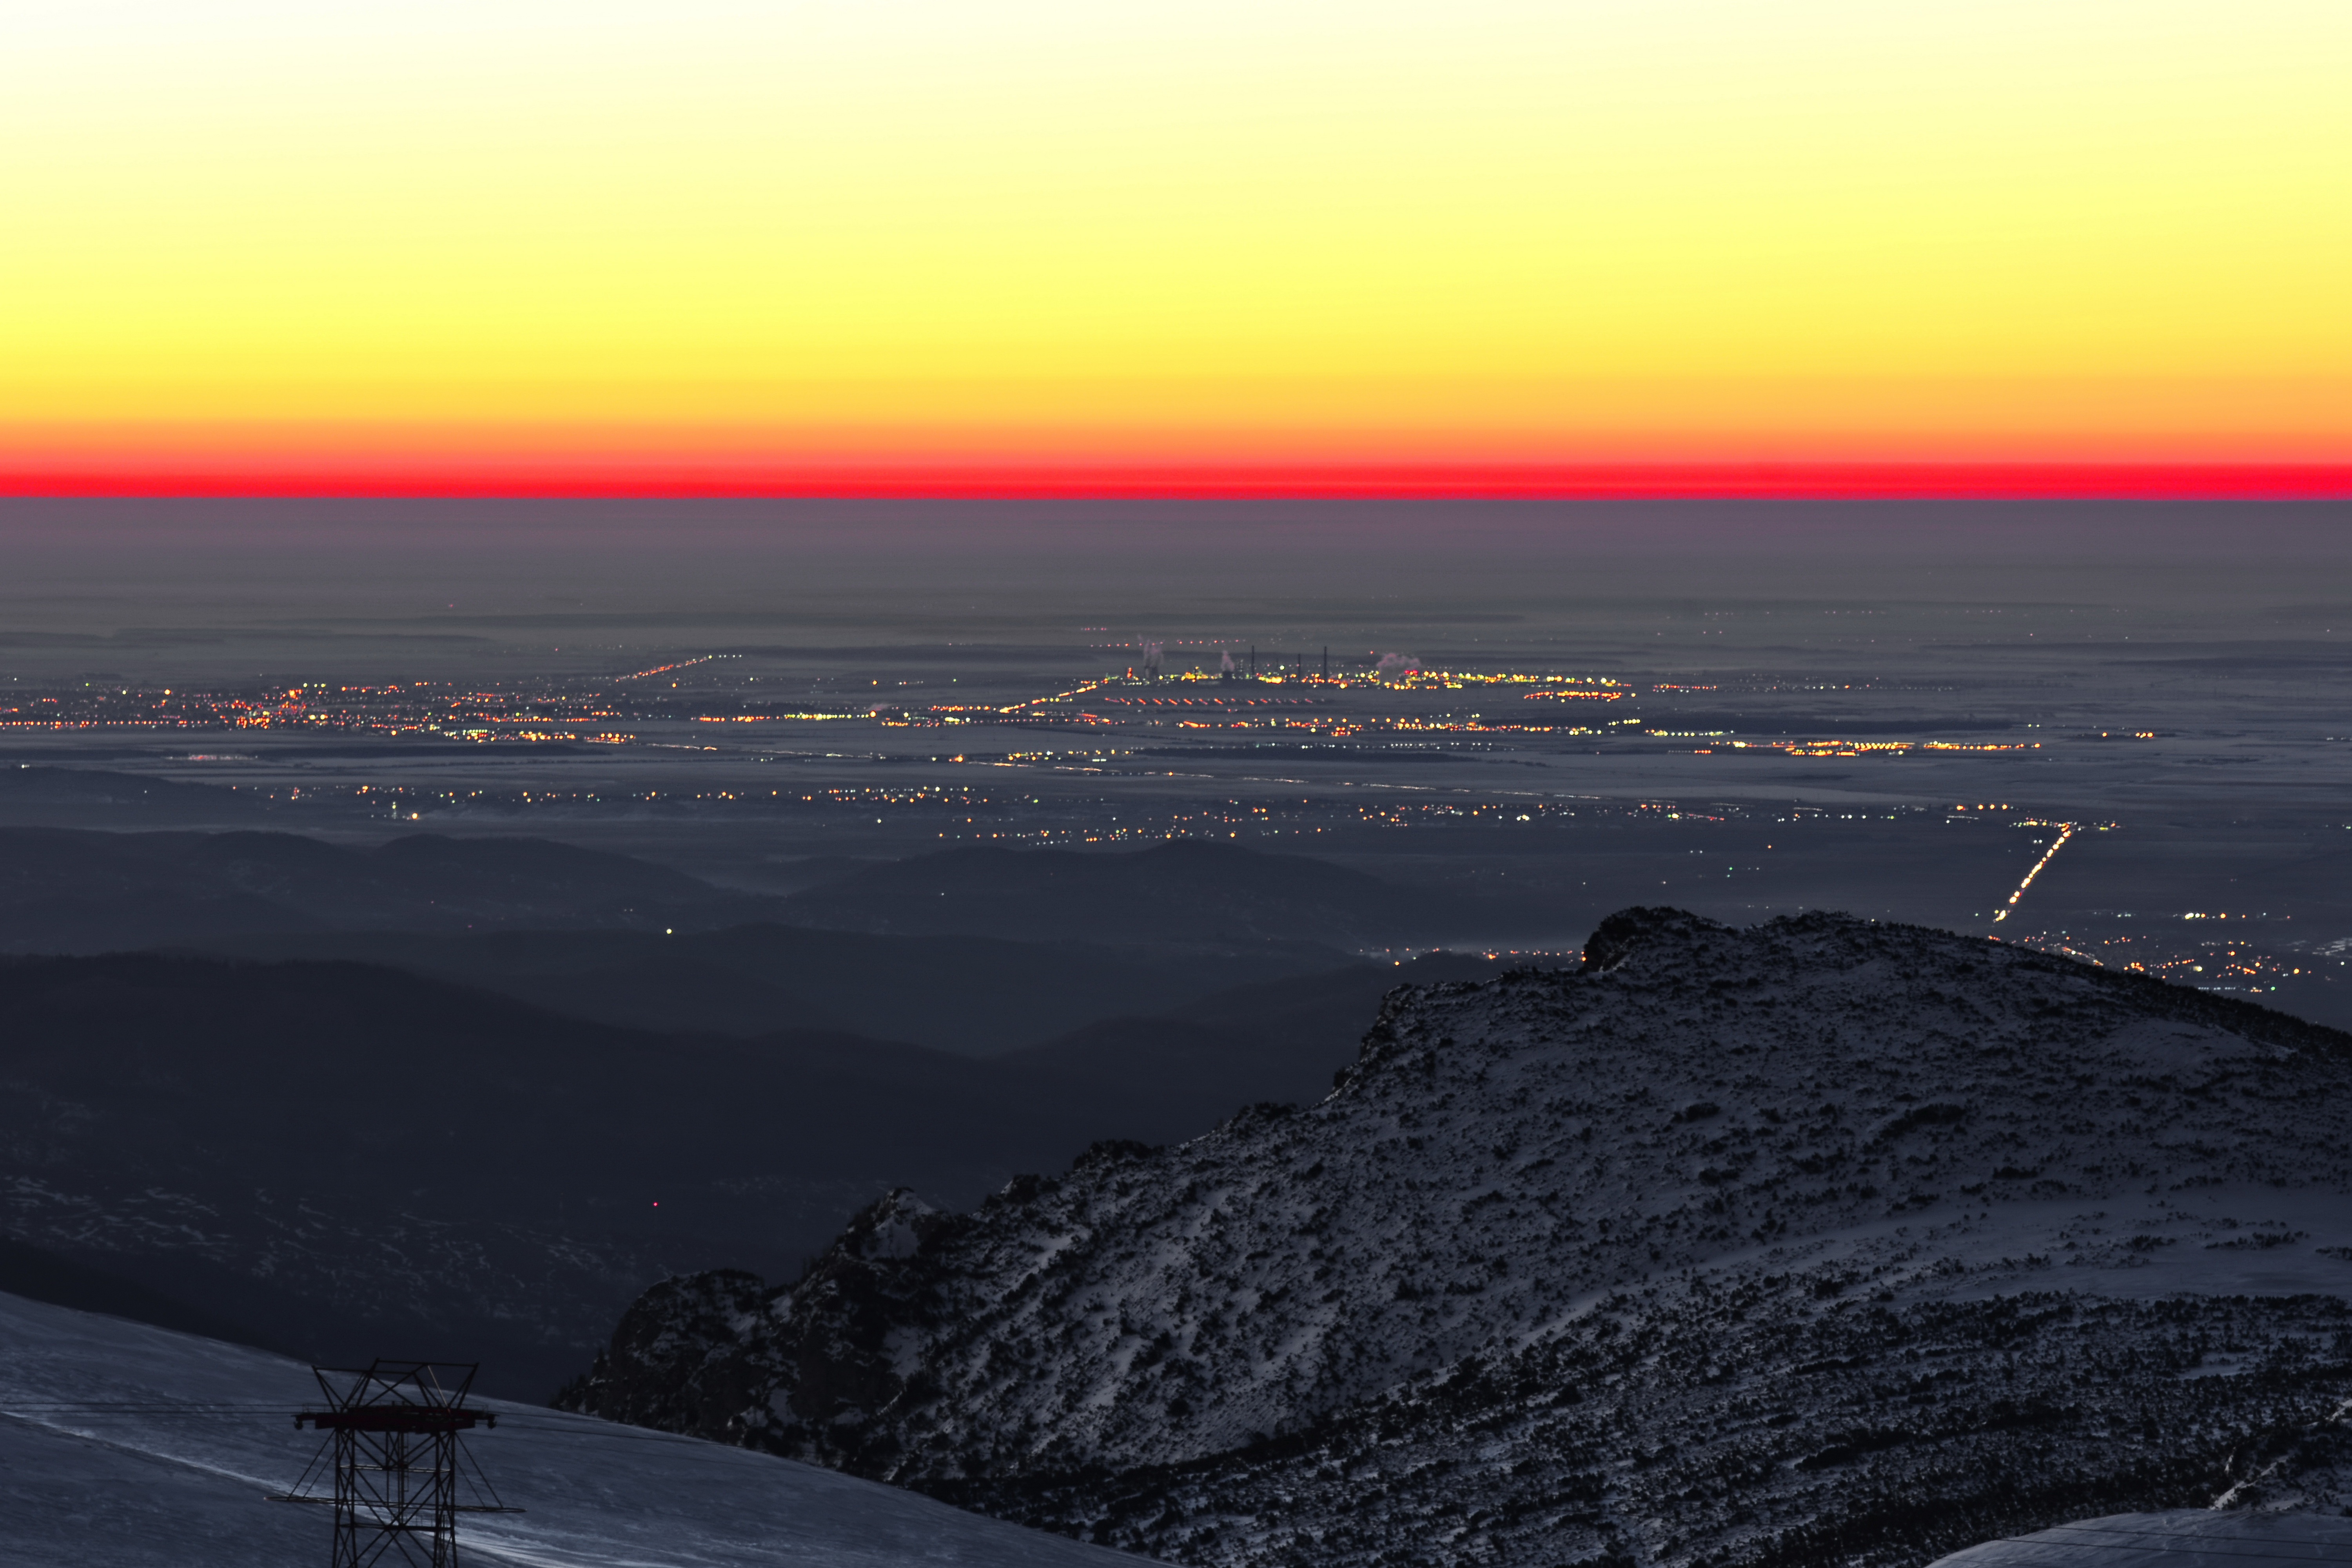
landscape, sea, coast, ocean, horizon, mountain, light, sky, sunrise, sunset, skyline, street, night, morning, shore, wave, view, dawn, city, urban, cityscape, downtown, travel, dark, dusk, europe, evening, landmark, altitude, night city, scene, romania, city at night, city night, city skyline, atmospheric phenomenon, geological phenomenon, long exposer, prahova valley